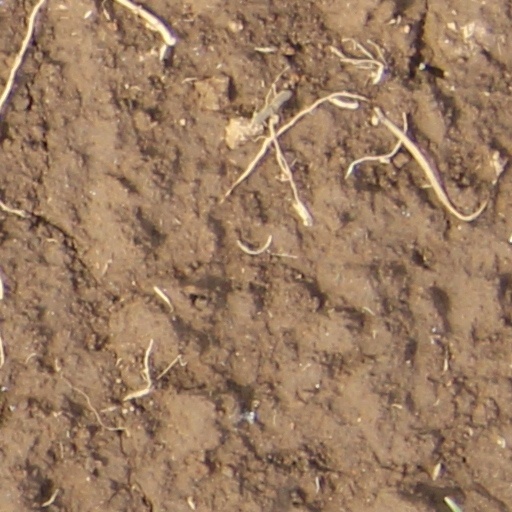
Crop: wheat